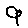
Label: 9